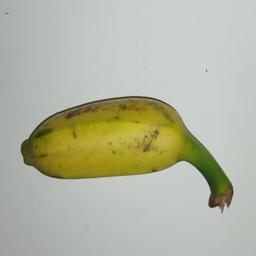
Ripeness: Semi-ripe